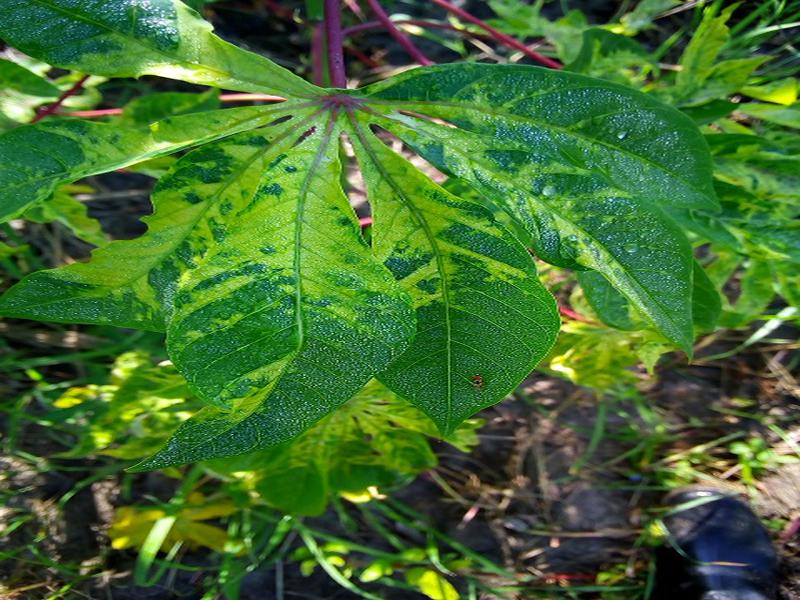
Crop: cassava
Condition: mosaic_disease